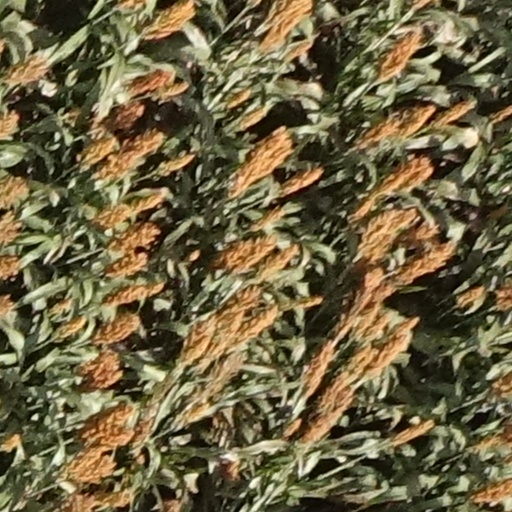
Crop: sorghum